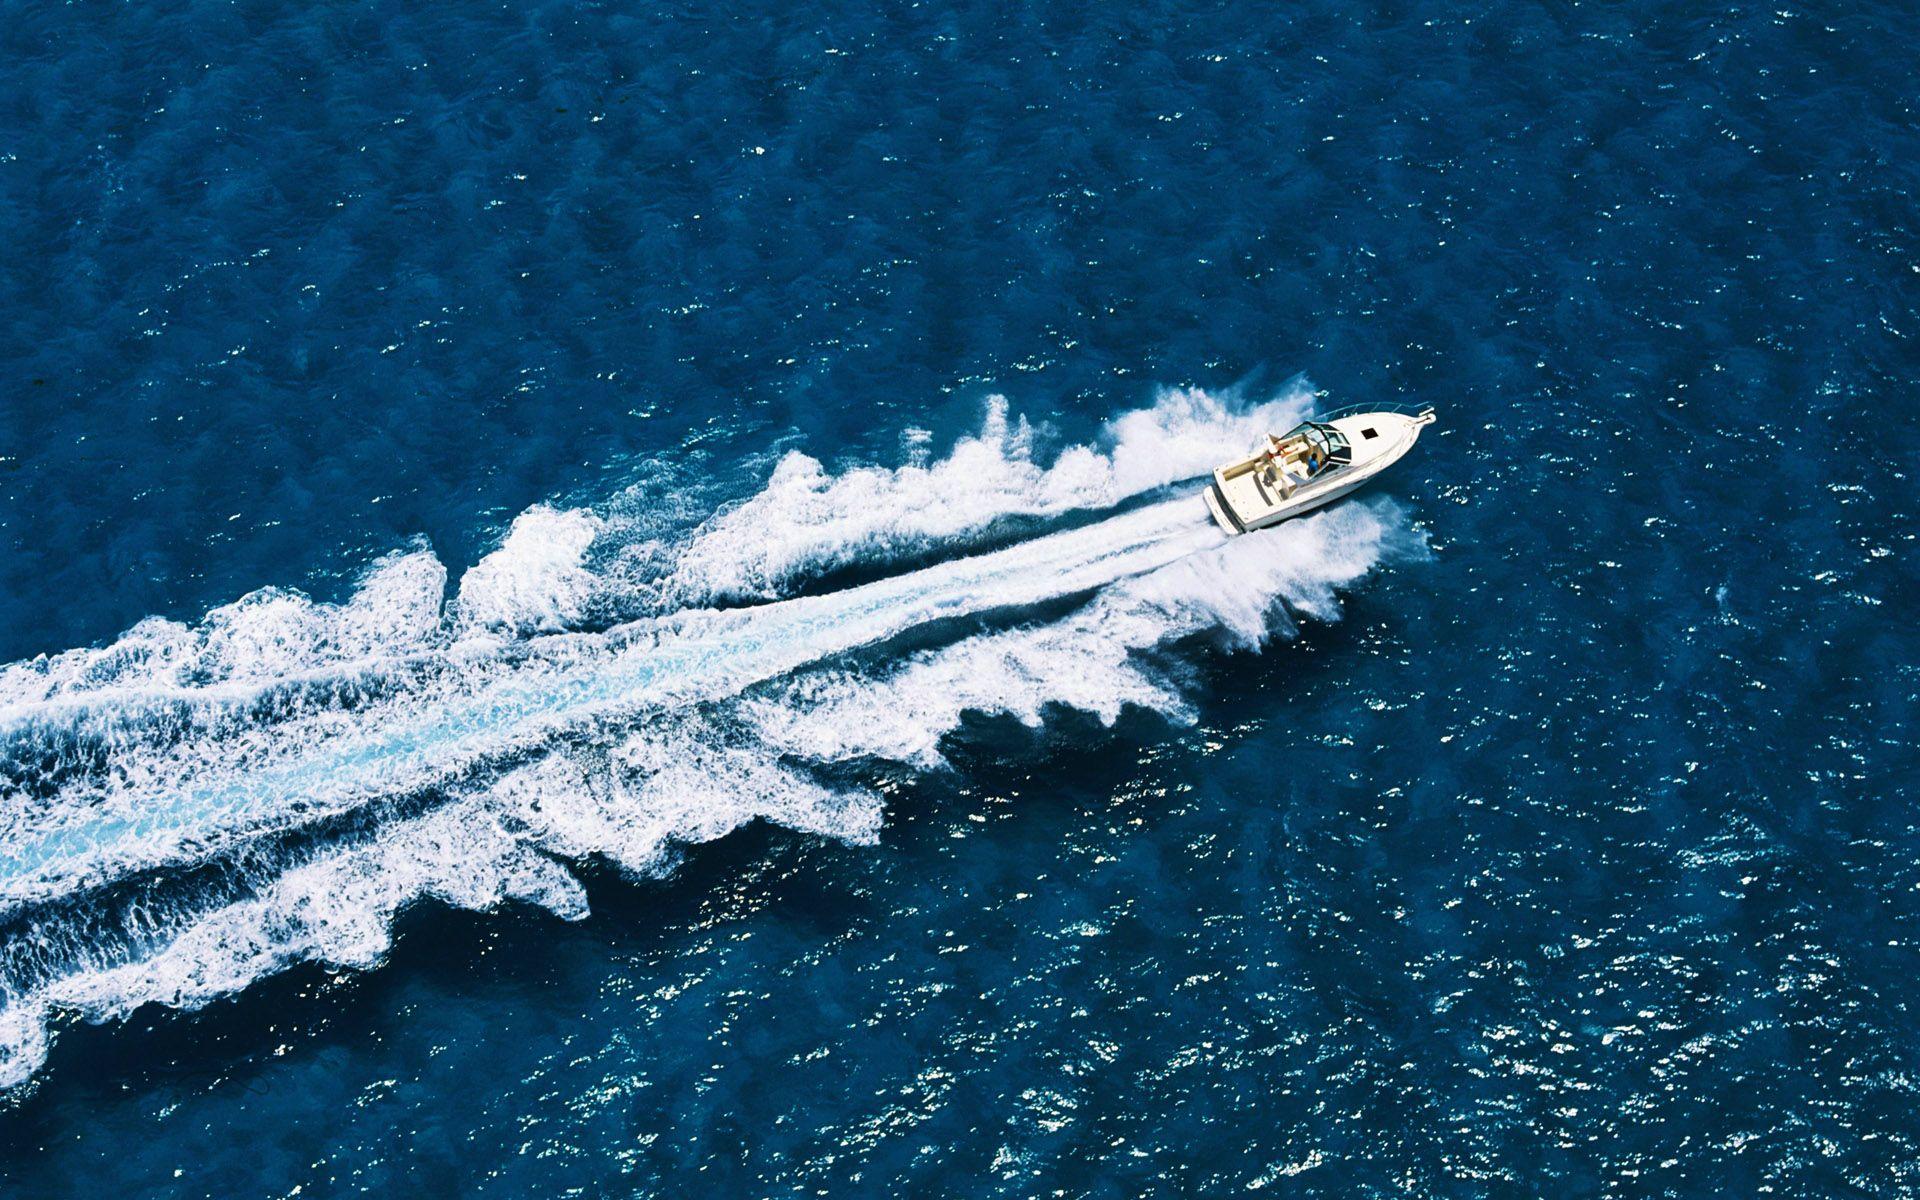
Vehicle type: Ships